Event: Nepal Earthquake
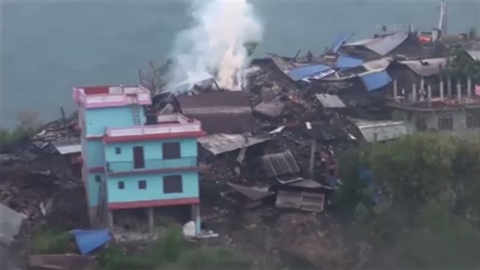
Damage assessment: damage